South End Historic District (Bristol, Connecticut)

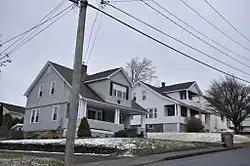

The South End Historic District encompasses one of the oldest residential areas of Bristol, Connecticut. Extending south from South Street along George and Hull Streets, this area's growth as a residential area's mirror's the city's growth as an industrial center from the second quarter of the 19th century, and includes a well-preserved diversity of residential architecture to the mid-20th century. It was listed on the National Register of Historic Places in 2001.